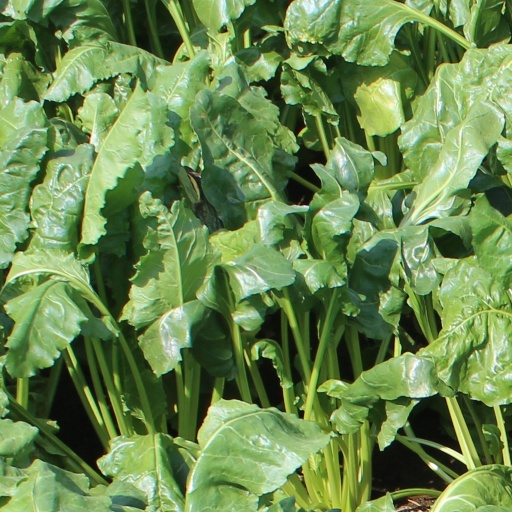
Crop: sugar beet